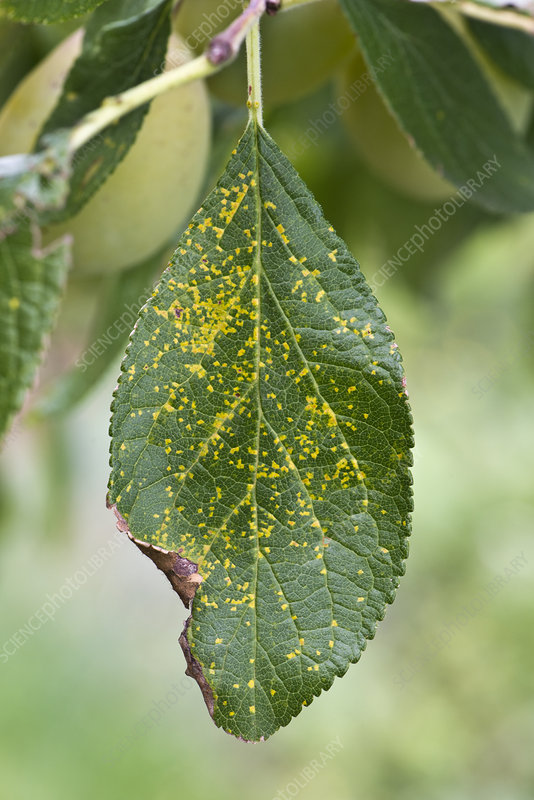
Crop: apple
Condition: rust